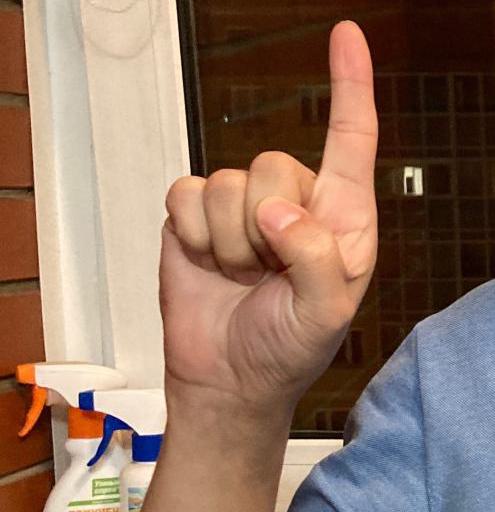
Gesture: one